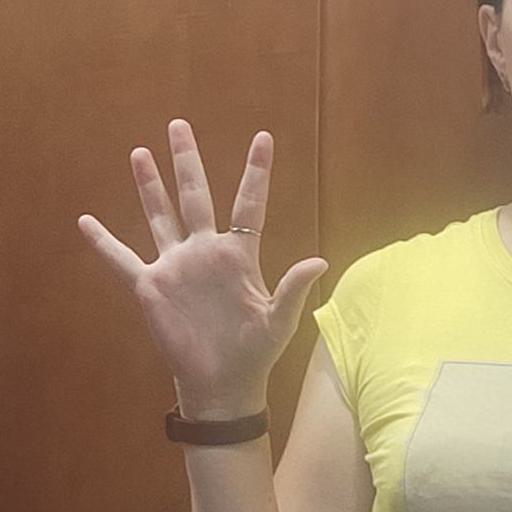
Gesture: palm